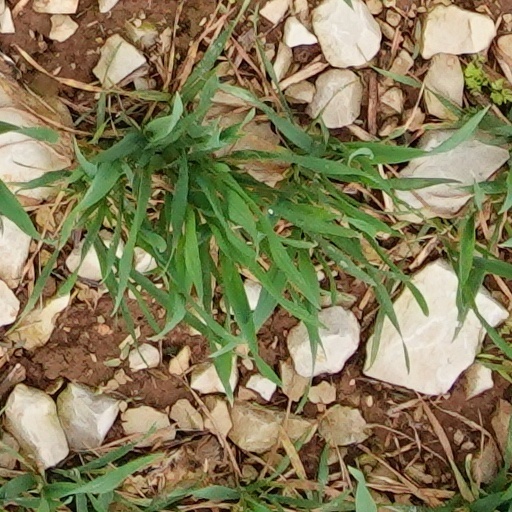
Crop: wheat